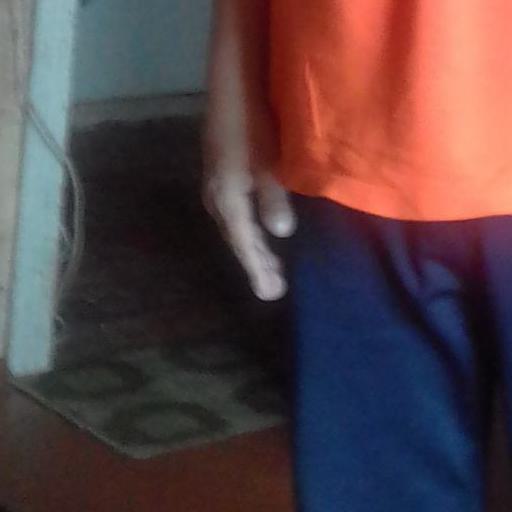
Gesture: no_gesture